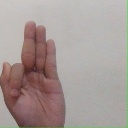
अक्षर: फ